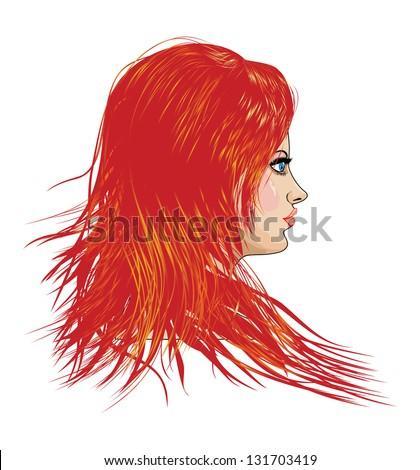
portrait of a girl with red hair on white background .